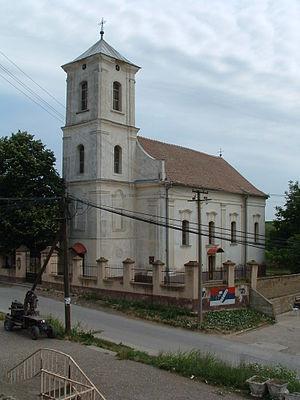
Bešenovo est un village de Serbie situé dans la province autonome de Voïvodine et sur le territoire de la Ville de Sremska Mitrovica, district de Syrmie. Au recensement de 2011, il comptait 841 habitants.
L'éparchie de Syrmie est une éparchie, c'est-à-dire une circonscription de l'Église orthodoxe serbe. Elle se trouve au sud-ouest de la province de Voïvodine, en Serbie. Son siège se trouve à Sremski Karlovci. En 2006, elle est administrée par l'évêque Vasilije.